Answer in natural language. How many Paintings are visible in the scene? Choose between the following options: 2, 4, 0, 3 or 1
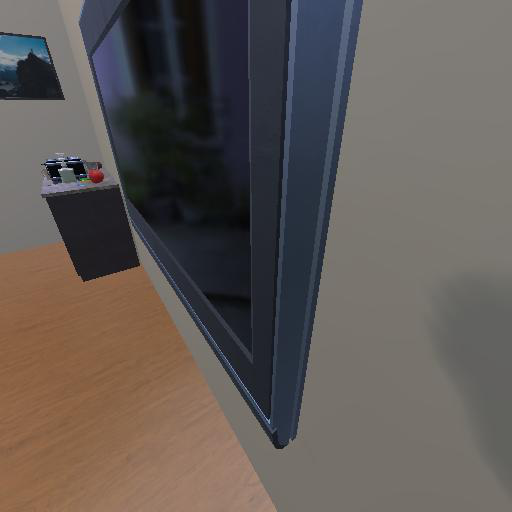
<answer>1</answer>